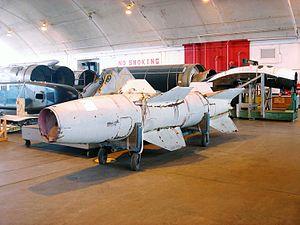
Le Wasserfall Ferngelenkte FlaRakete, était un missile surface-air de la Seconde Guerre mondiale développé à Peenemünde en Allemagne. Malgré des études et un développement très avancés, il n'est jamais entré en service.